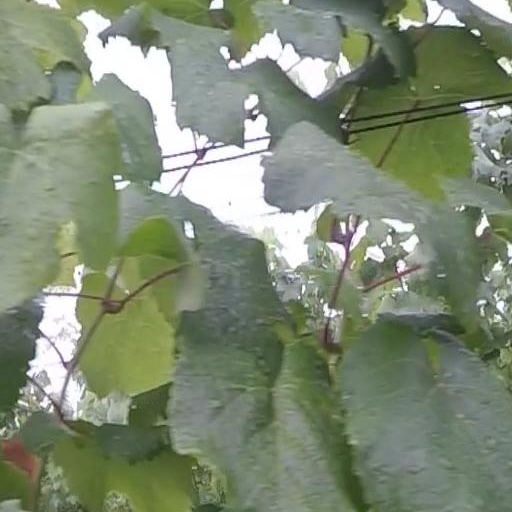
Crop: grape